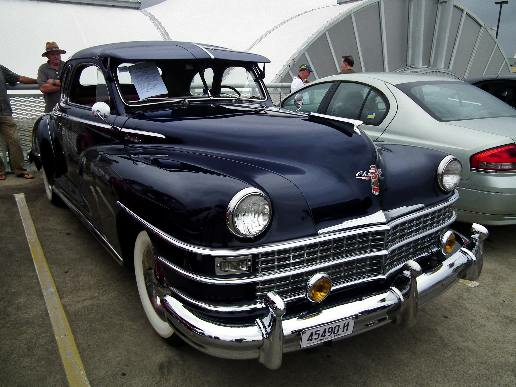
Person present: No